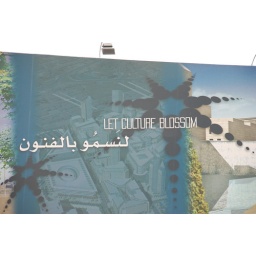
banner on the fence sourrounding a building site in the center of amman